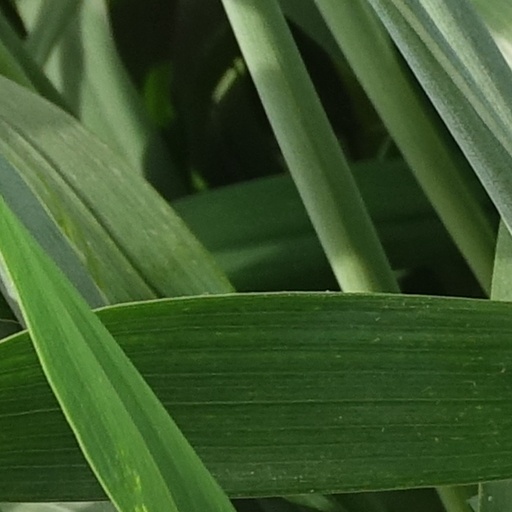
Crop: wheat